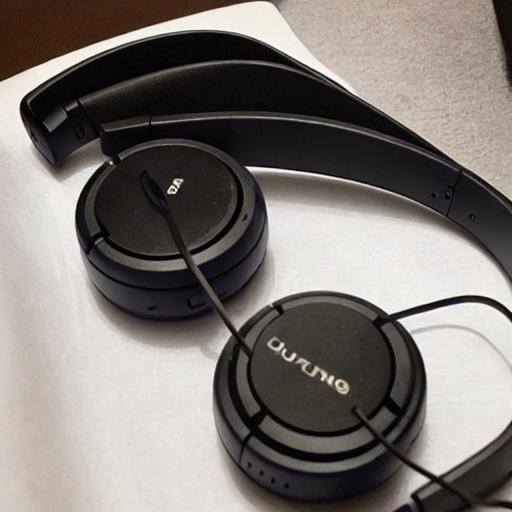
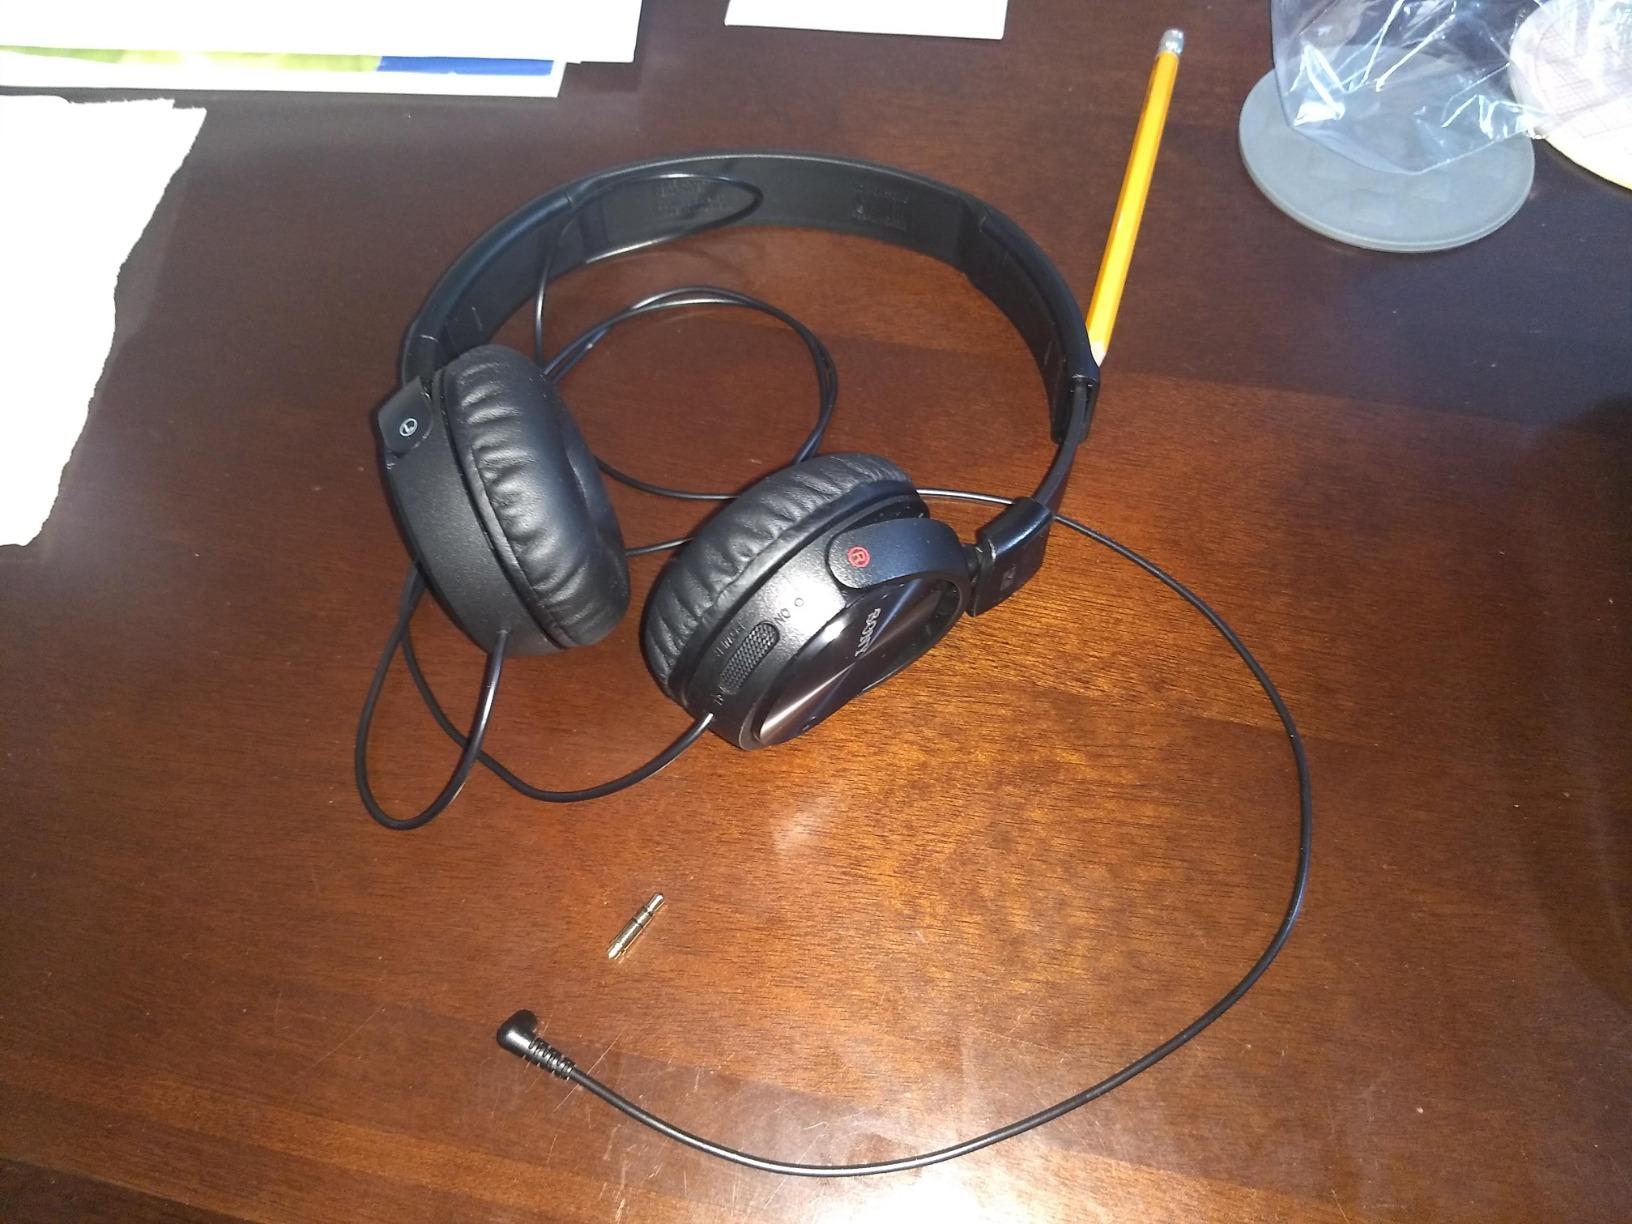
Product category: headphones
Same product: no